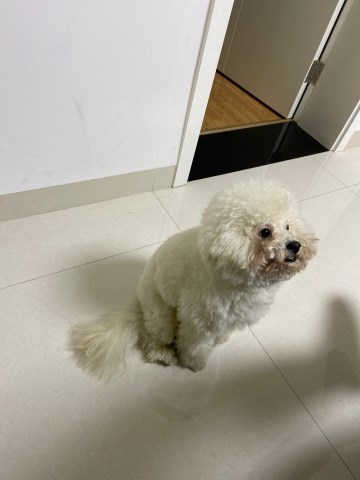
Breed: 3083-n000117-Bichon_Frise